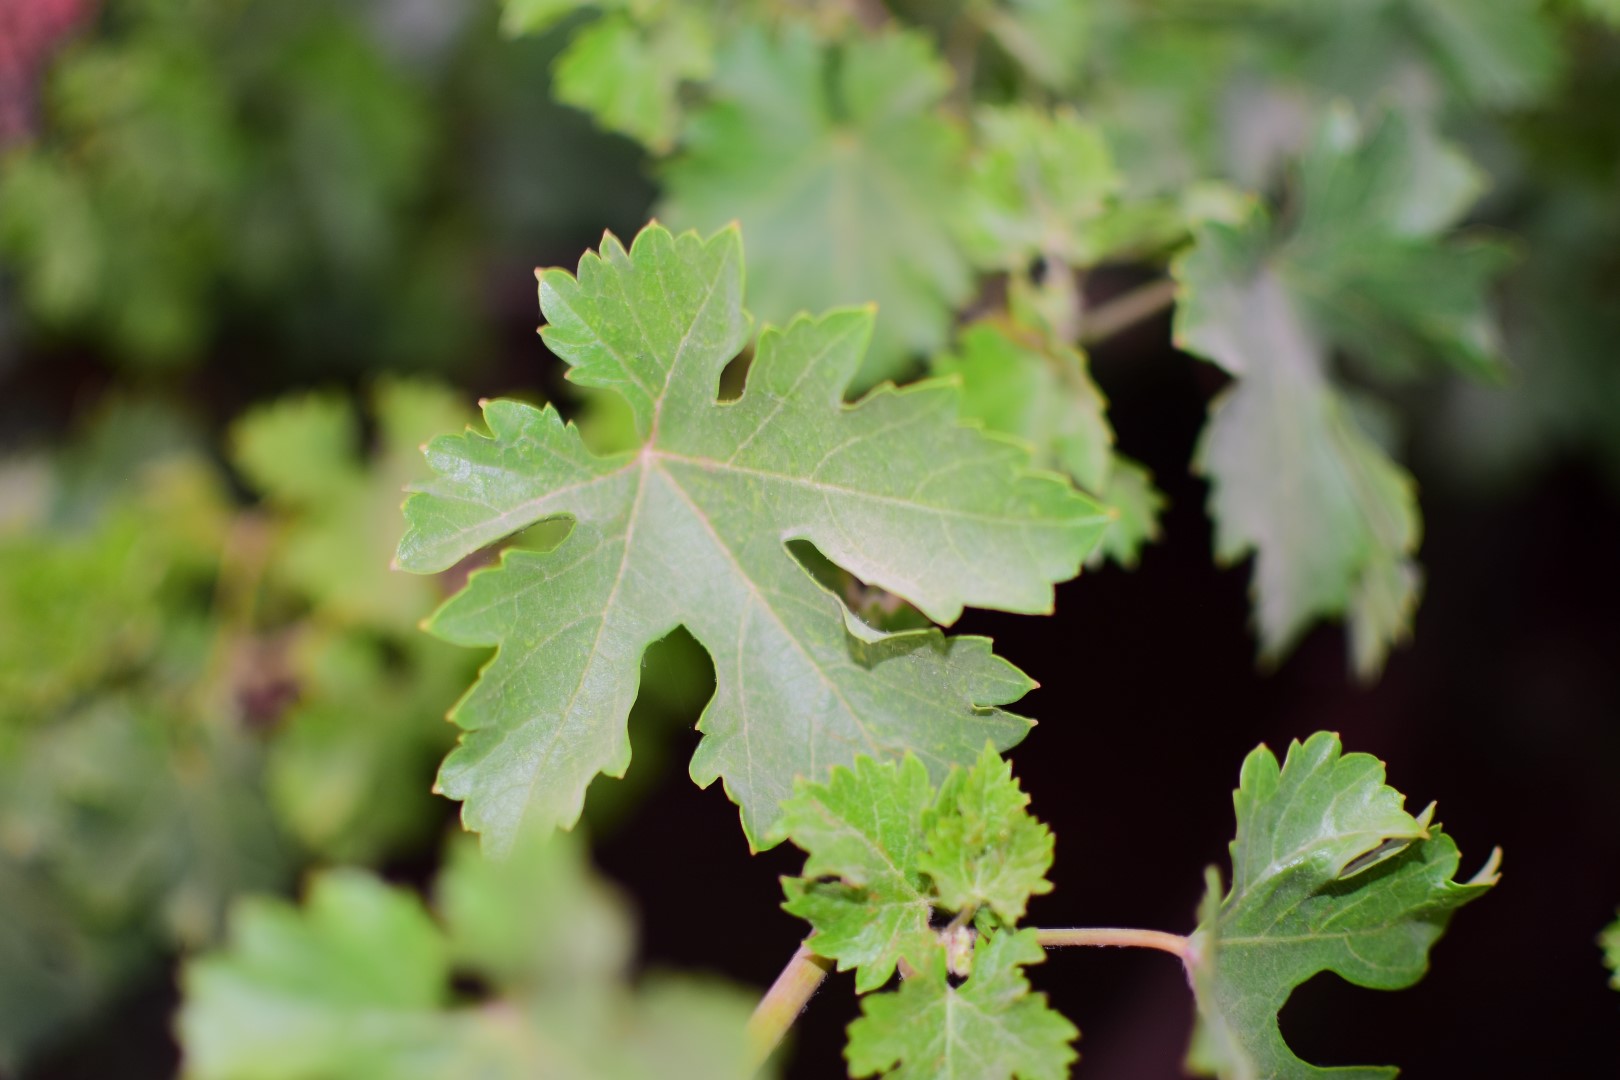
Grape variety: Aswud Balad